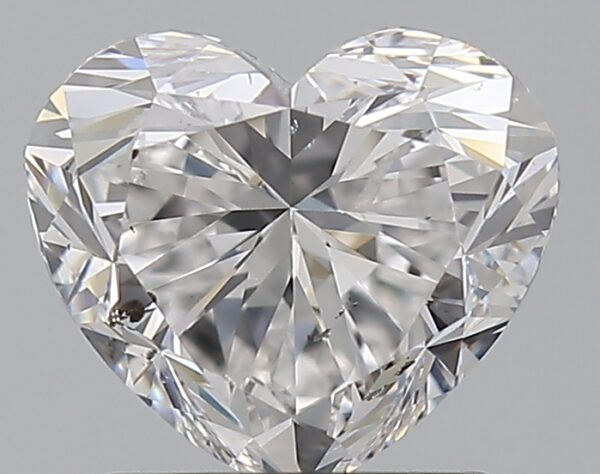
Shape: heart
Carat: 1.5
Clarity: SI2
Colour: D
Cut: VG
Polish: EX
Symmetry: VG
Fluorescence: M
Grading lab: GIA
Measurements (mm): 6.59 x 7.56 x 4.66